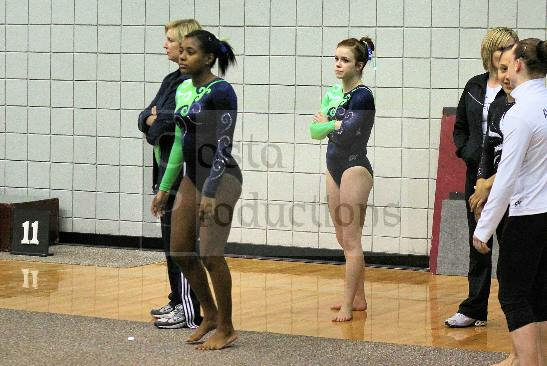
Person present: Yes